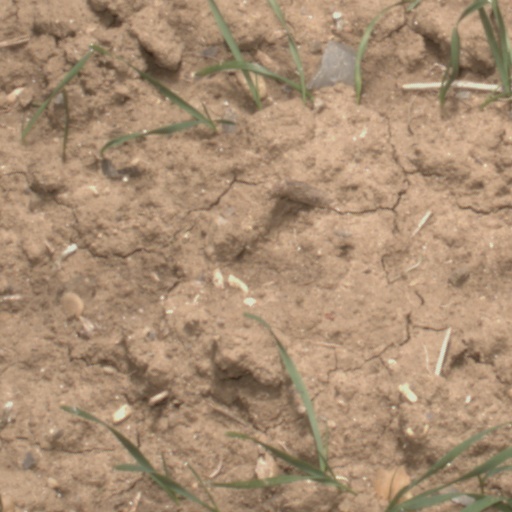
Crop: wheat